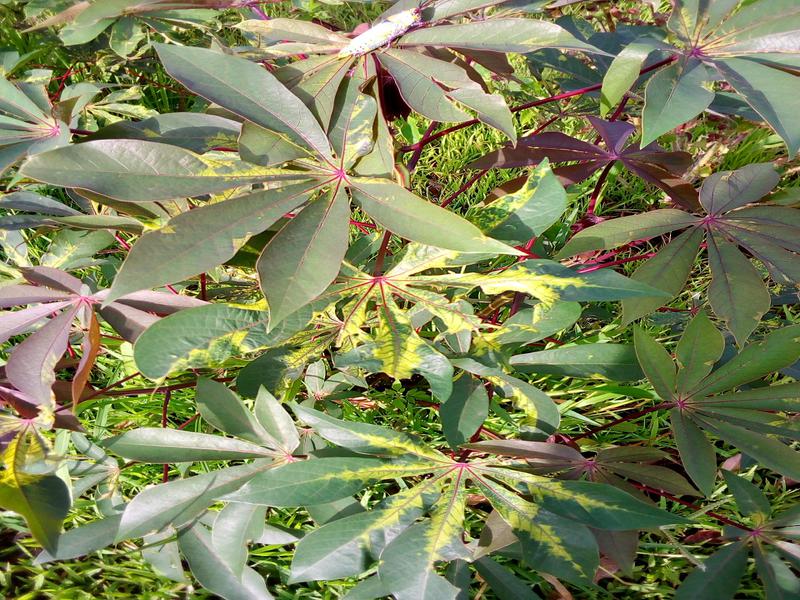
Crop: cassava
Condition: mosaic_disease